Burma Railway

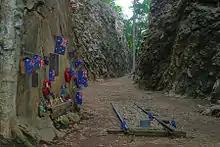
The cutting at Hellfire Pass was one of the most difficult and deadly sections to build

The records of the civilian workers have not survived due to the limitations on birth and death records kept during pre- and post-war colonisation of the region. One soldier said they "found themselves at the bottom of a social system that was harsh, punitive, fanatical, and often deadly." The living and working conditions on the Burma Railway were often described as "horrific", with maltreatment, sickness, and starvation.